Leslie R. Mitchell

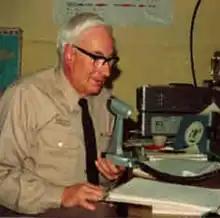
Les Mitchell operating his radio.

Leslie R. "Les" Mitchell (Hammersmith, England 9 December 1923 – 6 October 2014 Bingley, West Yorkshire, England), a Scouter and a radio amateur with the callsign G3BHK, was the founder of Jamboree-on-the-Air (JOTA), now considered the largest event scheduled by the World Organization of the Scout Movement annually.